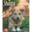
Label: dog